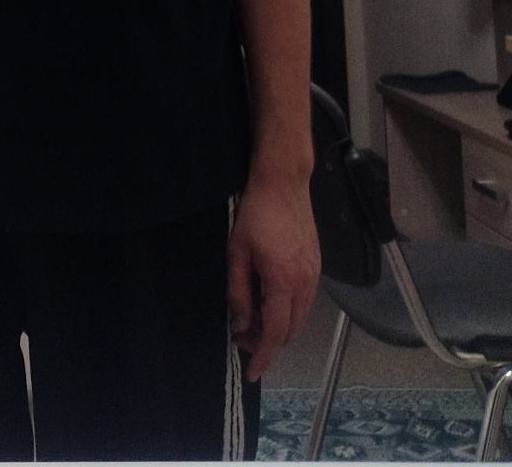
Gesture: no_gesture